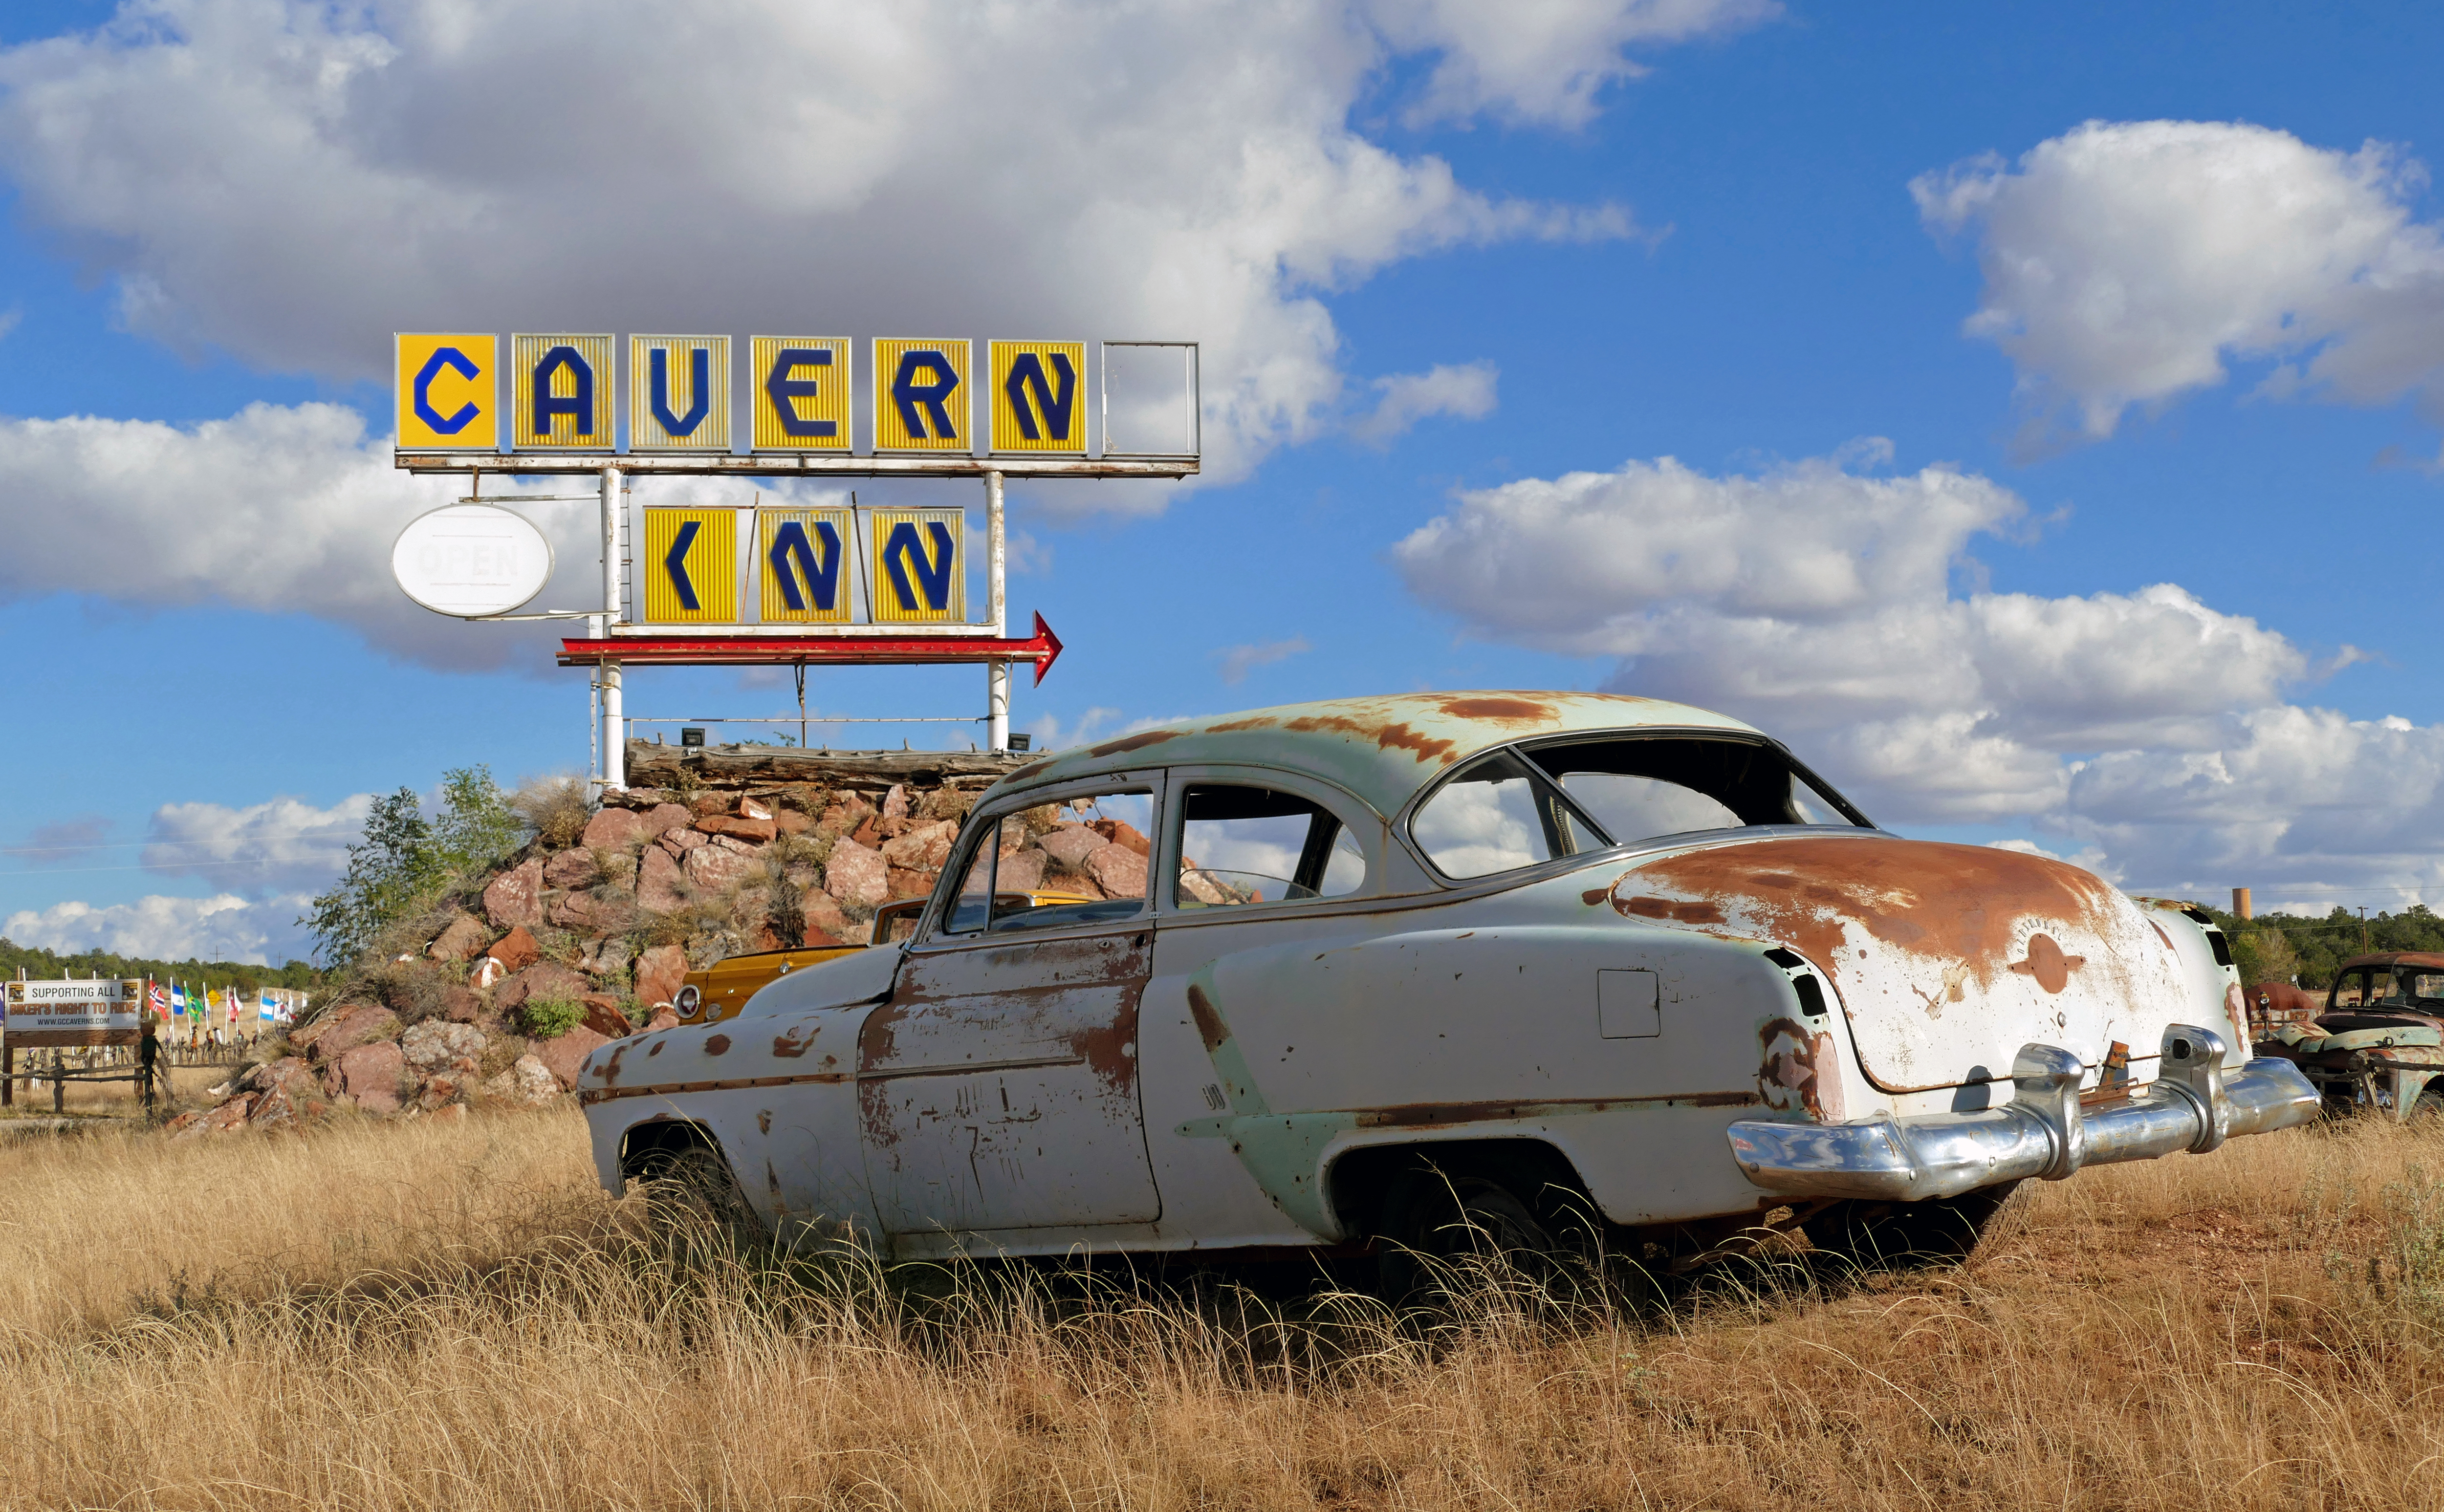
car, rust, vehicle, usa, abandoned, motor vehicle, vintage car, arizona, cars, oldcars, lumixfz1000, oldsmobileroute66, caverninngrandcanyon, land vehicle, automobile make, automotive design